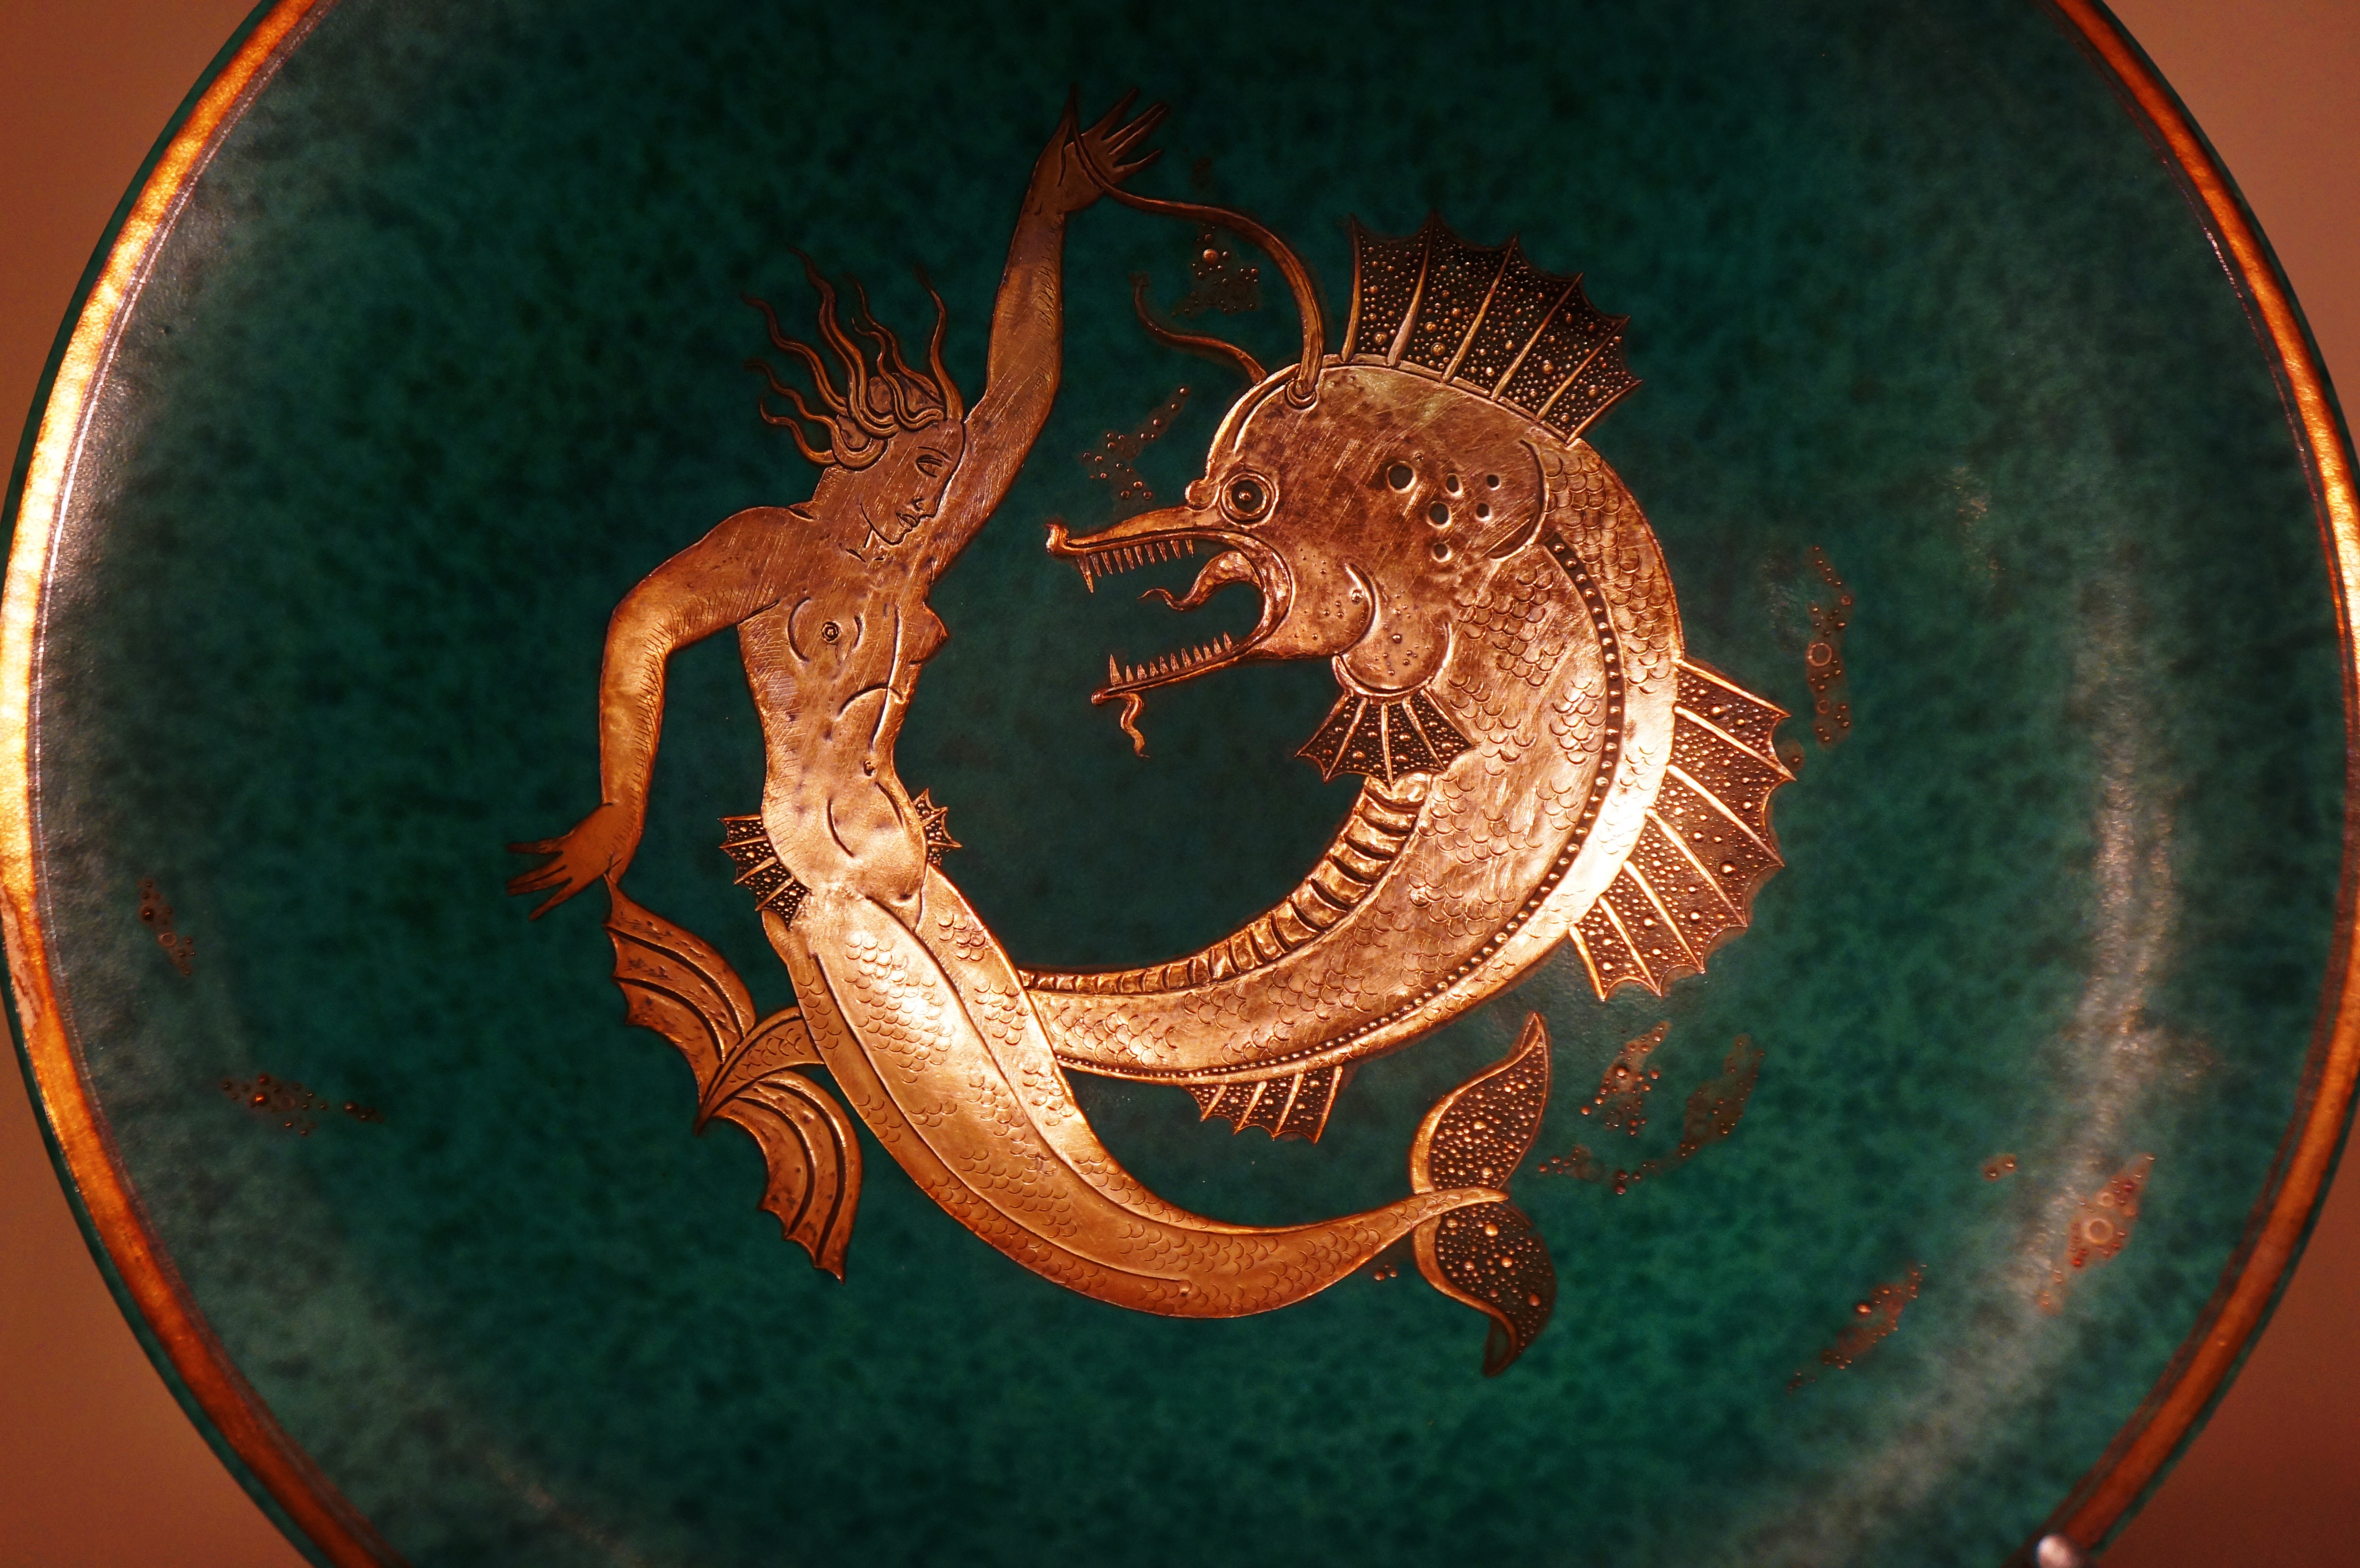
pot, vase, ceramic, blue, pottery, circle, art, dragon, clay, carving, serpent, fictional character